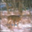
Label: deer